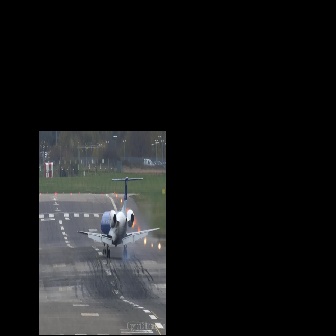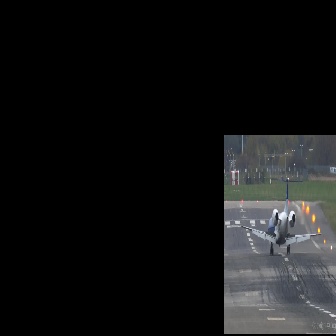
  Please identify the target specified by the bounding box [76,175,160,259] in the first image and locate it in the second image. Return the coordinates in [x_min,y_min,x_max,y_max] format.
Answer: [241,176,321,256]